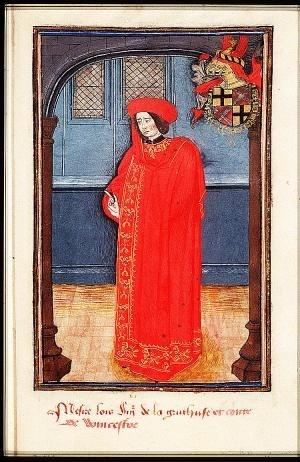
Louis de Bruges, seigneur de Gruuthuse, né en 1422 et décédé à Bruges le 24 novembre 1492, était un prince guerrier et bibliophile flamand.